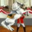
Label: horse